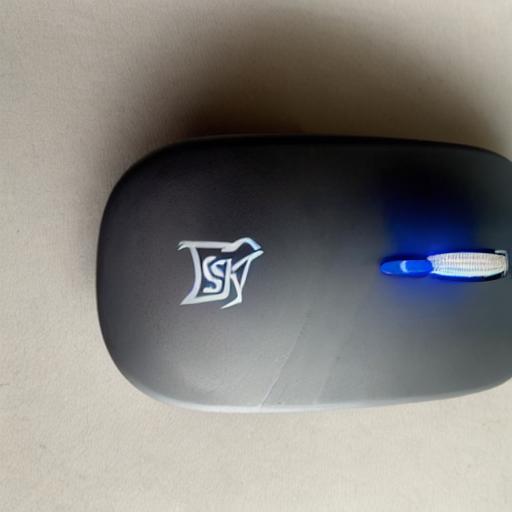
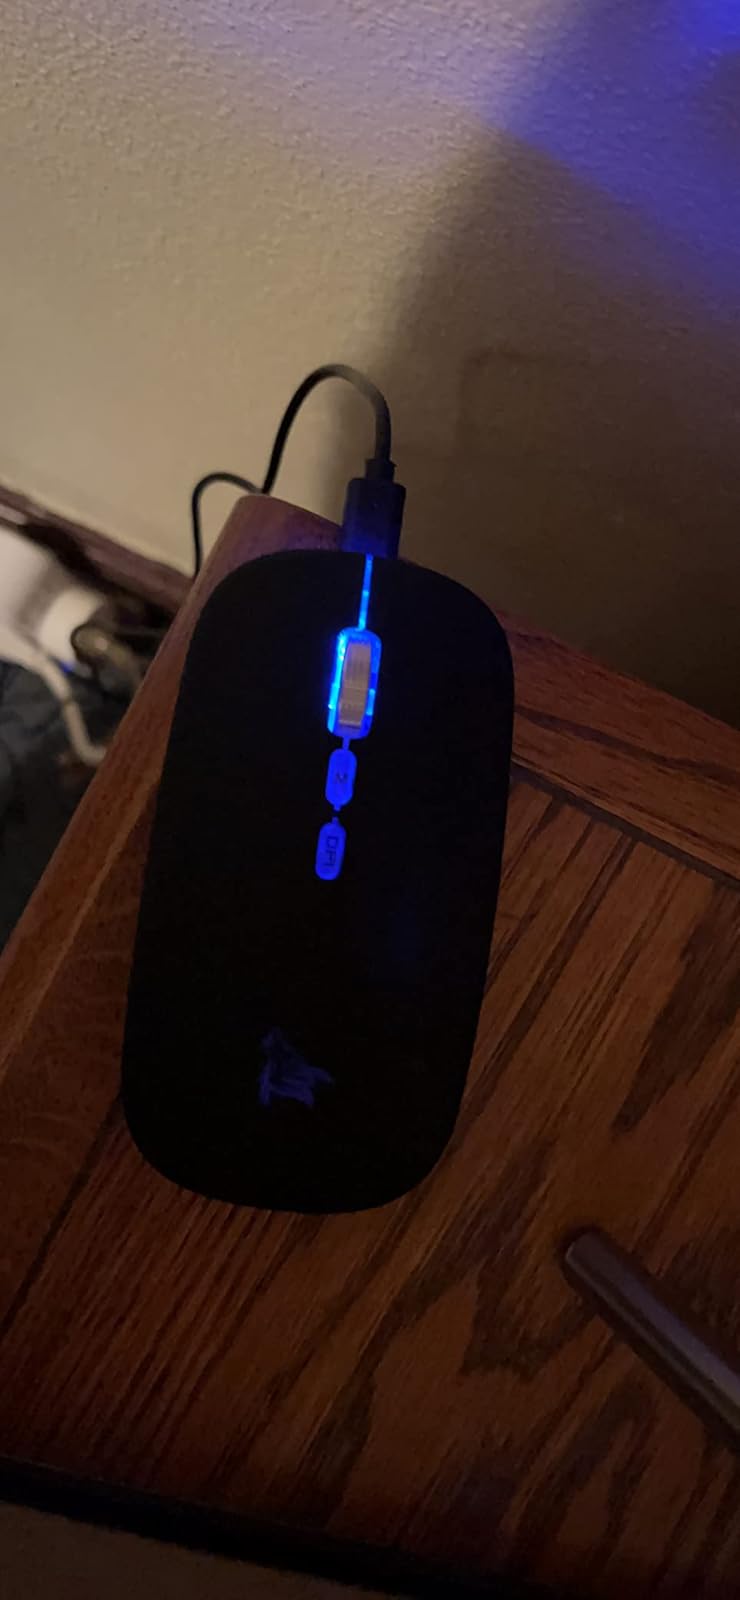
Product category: mouse
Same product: no